Canoeing at the 2015 Pan American Games

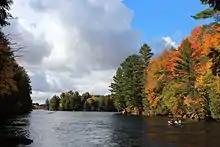
The Minden Wild Water Preserve, in Minden, is the venue for the slalom discipline.

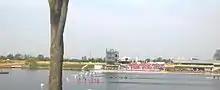
The Welland Pan Am Flatwater Centre, in Welland, was the venue for the sprint discipline.

A total of 17 countries have qualified athletes. The number of athletes a nation has entered is in parentheses beside the name of the country.